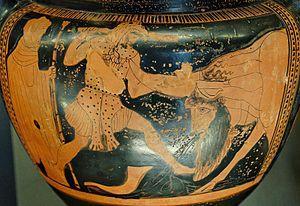
Héraclès combattant Achéloös pour Déjanire. Face A d'un cratère à colonnettes attique à figures rouges, v. 450 av. J.-C. Provenance
Dans la mythologie grecque, Achéloos ou Achéloüs est un dieu fleuve d’Étolie, fils aîné du Titan Océan et de sa sœur Téthys.